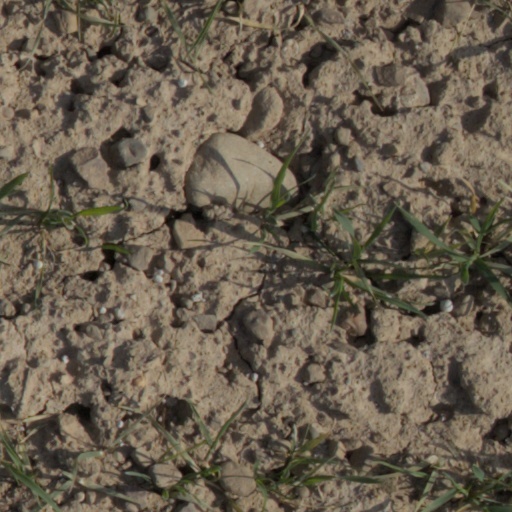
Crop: wheat